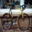
Label: bicycle